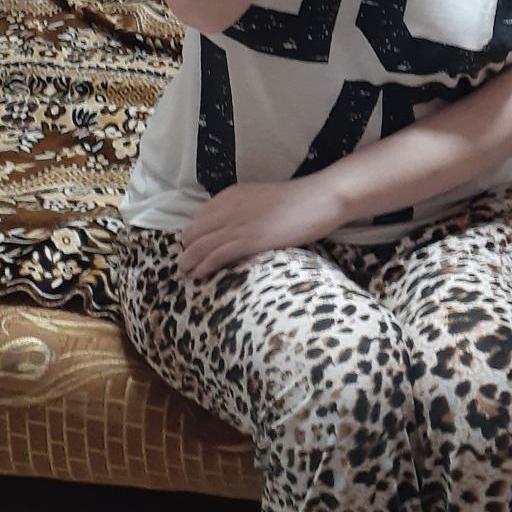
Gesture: no_gesture